Indian Institute of Science Education and Research, Thiruvananthapuram

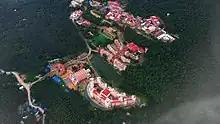
IISER TVM aerial view of the campus

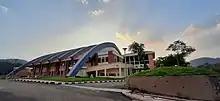
Indoor Stadium

Indian Institutes of Science Education and Research (IISERs) were established in 2006 through a proclamation of the Ministry of Education, Government of India to promote quality collegiate education and research in basic sciences. Each IISER is a degree-granting autonomous institution with a prime focus to integrate science education and research. IISERs receive generous funding from the Government of India.